Tāmati Coffey

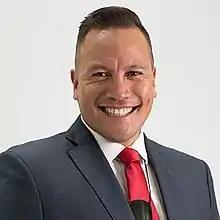
Coffey in 2020

Tāmati Gerald Coffey (born 19 September 1979) is a New Zealand broadcaster, politician, and former Member of Parliament.